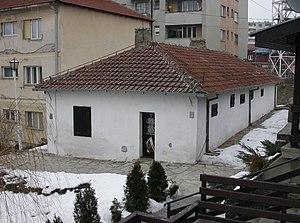
Cet article recense les monuments culturels du district de Zaječar en Serbie.
La vieille prison à Boljevac se trouve à Boljevac, dans le district de Zaječar, en Serbie. Elle est inscrite sur la liste des monuments culturels protégés de la République de Serbie.
Les monuments culturels protégés constituent une catégorie de monuments de Serbie inscrits sur une liste de monuments bénéficiant de la protection de l'État. Il s'agit d'une troisième catégorie de monuments protégés classés, par leur importance, après les monuments culturels d'importance exceptionnelle et les monuments culturels de grande importance.